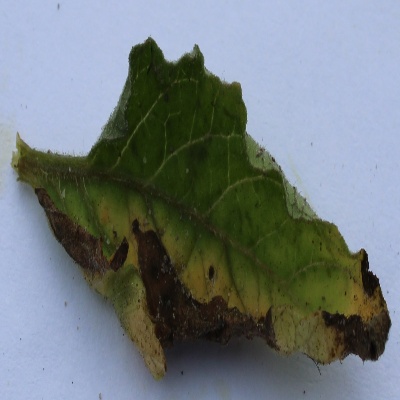
Crop: Tomato
Condition: verticulium wilt